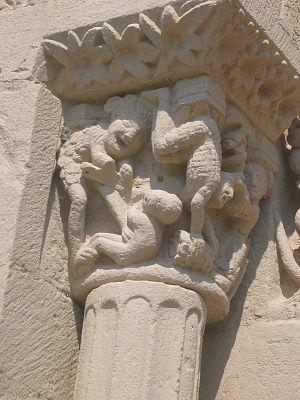
Chapiteau septentrionale du tympan de l'Eglise Ste-Marie-Madeleine (Neuilly en Donjon)
L'église Sainte-Marie-Madeleine est une église catholique située à Neuilly-en-Donjon, en France.
Neuilly-en-Donjon est une commune française, située dans le département de l'Allier en région Auvergne-Rhône-Alpes.